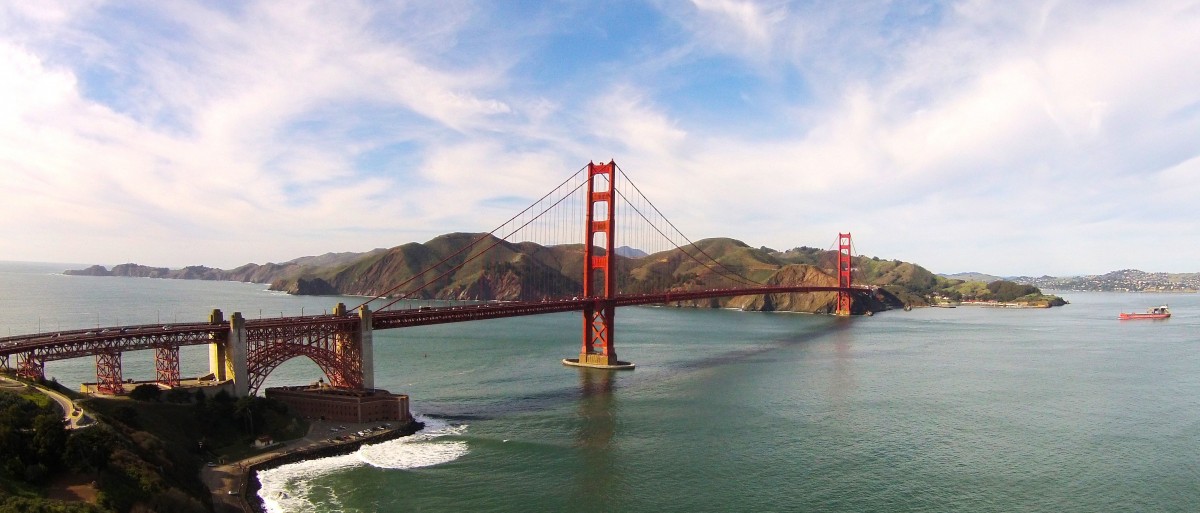
Tags: coast, bridge